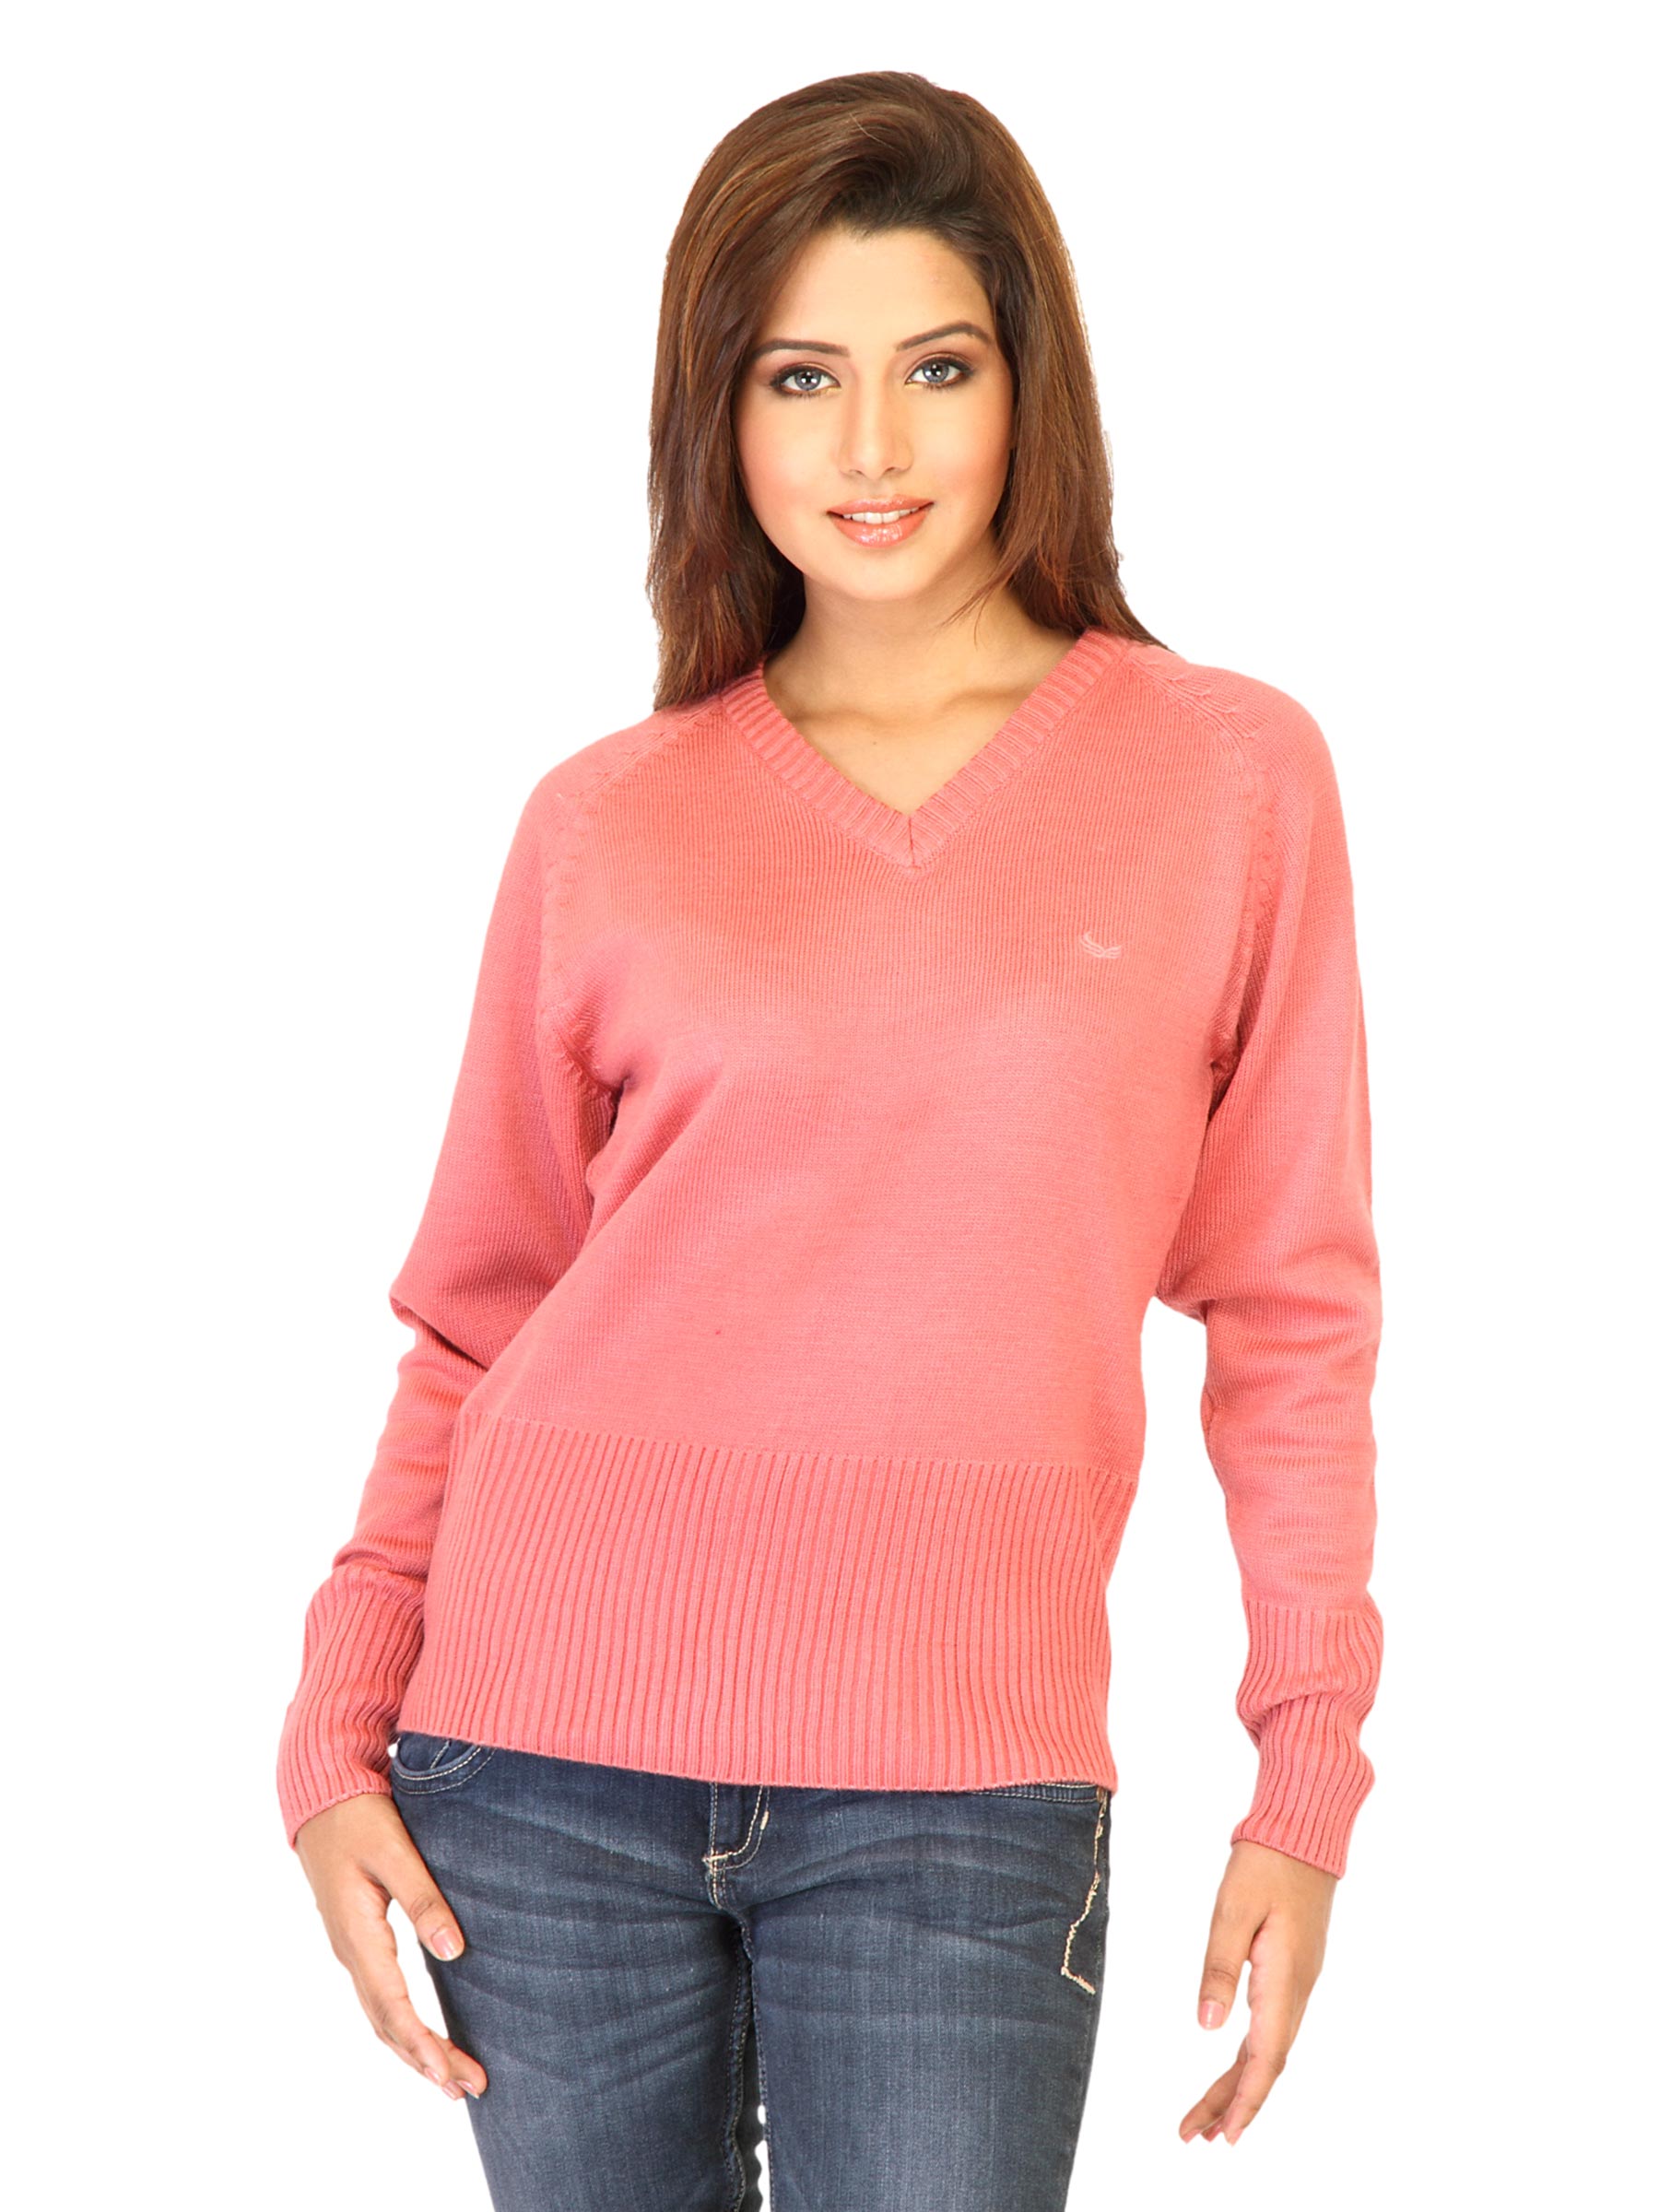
Flying Machine Women Solid Peach Sweaters
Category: Apparel / Topwear / Sweaters
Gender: Women
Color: Peach
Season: Fall 2011
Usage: Casual